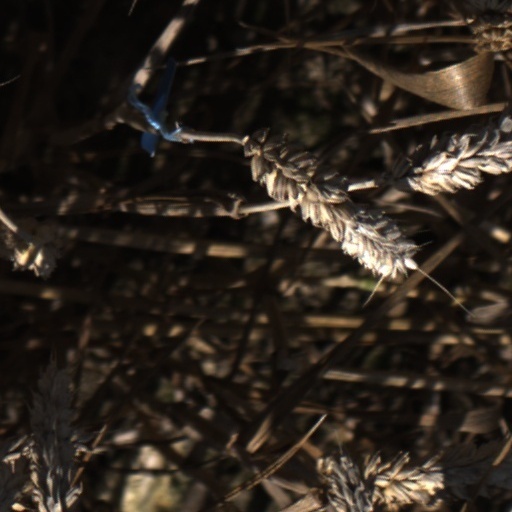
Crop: wheat